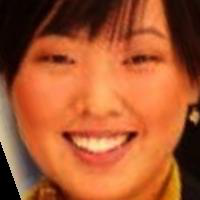
Age group: age 21-30